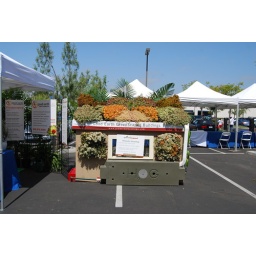
Green Roofs by green scaped and their rain water collector